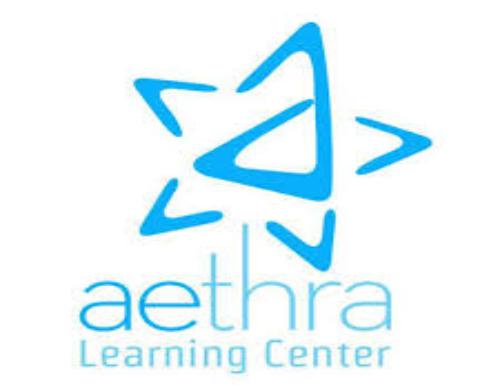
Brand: Aethra
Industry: Others